Maximilian I of Mexico

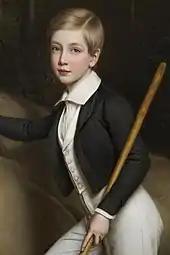
Maximilian as a boy, 1847, by Joseph Karl Stieler

Maximilian's upbringing was closely supervised. Until his sixth birthday, he was cared for by Baroness Louise von Sturmfeder-Oppenweiler, who was his "aja" (then rendered "nurse", now nanny). His education was then entrusted to a tutor. Most of Maximilian's day was spent in study. The hours per week of classes steadily increased from 32 at age seven to 55 by the time he was 17. The disciplines were diverse, ranging from history, geography, law and technology, to languages, military studies, fencing and diplomacy. From an early age, Maximilian tried to surpass his older brother Franz Joseph in everything, attempting to prove to all that he was the better qualified of the two and thus deserving of more than second-place status, but with primogeniture, Maximilian was destined for secondary status.